Yemenite Children Affair

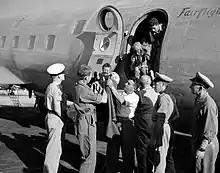
Jewish Agency representatives meeting Yemenite immigrants, upon arrival at Lod airport in 1949

The Yemenite community was well established in Ottoman and then British Mandate Palestine by the turn of the century. The State of Israel was created in 1948 and almost immediately began to receive refugees who included both several hundred thousand Holocaust survivors and Jews who had become refugees as a result of the Jewish exodus from Arab and Muslim countries, which resulted in about 700,000 new immigrants from the Muslim world.